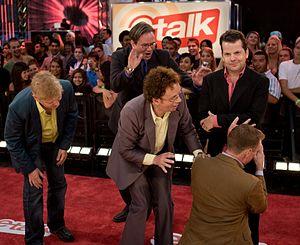
The Kids in the Hall est une émission de télévision humoristique à sketchs canadienne en 111 épisodes de 26 minutes, diffusée entre 1988 et 1994 sur le réseau CBC.